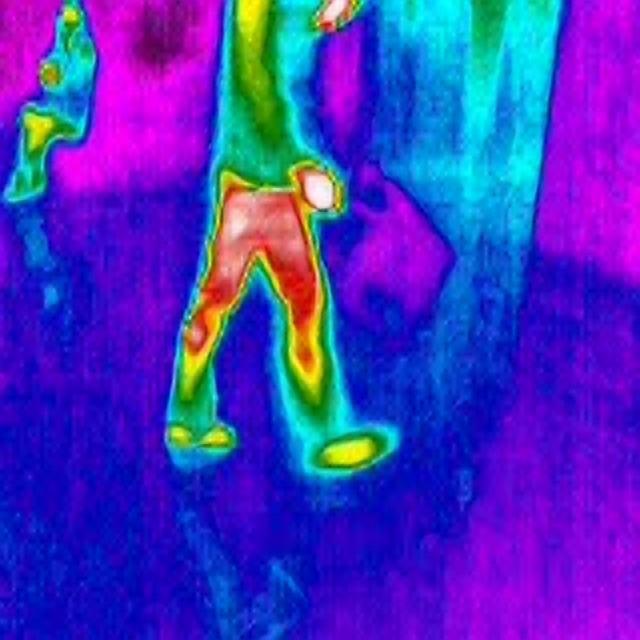
Detected objects:
label: person
label: person